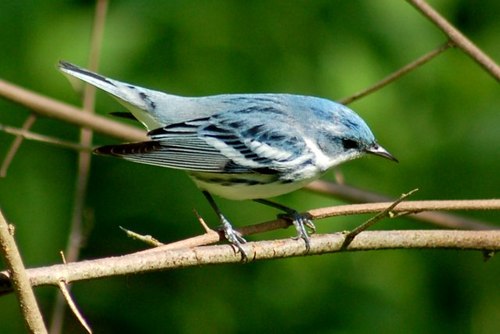
bird with blue feathers, black tipped wings, long pointed beak, and thin claws.
this bird has a blue crown, a sharp pointed bill, and black wing barsa small bird with a light blue texture, and a small head.
this, small, sleek, blue bird has a short, thick beak and black and white stripped wing feathers.
this bird is white and black in color with a sharp black beak, and black eye rings.
this bird is blue with black and has a long, pointy beak.
this is a pretty bird with a short, pointy bill, a blue crown, with a white belly and breast, blue, white and black on its coverts, wingbar and secondaries.
small bird with blue on the back white on the front and black and white in the wings.
this bird is white and black in color, with a sharp black beak.
this bird is blue withblack and has a very short beak.
Species: Cerulean Warbler